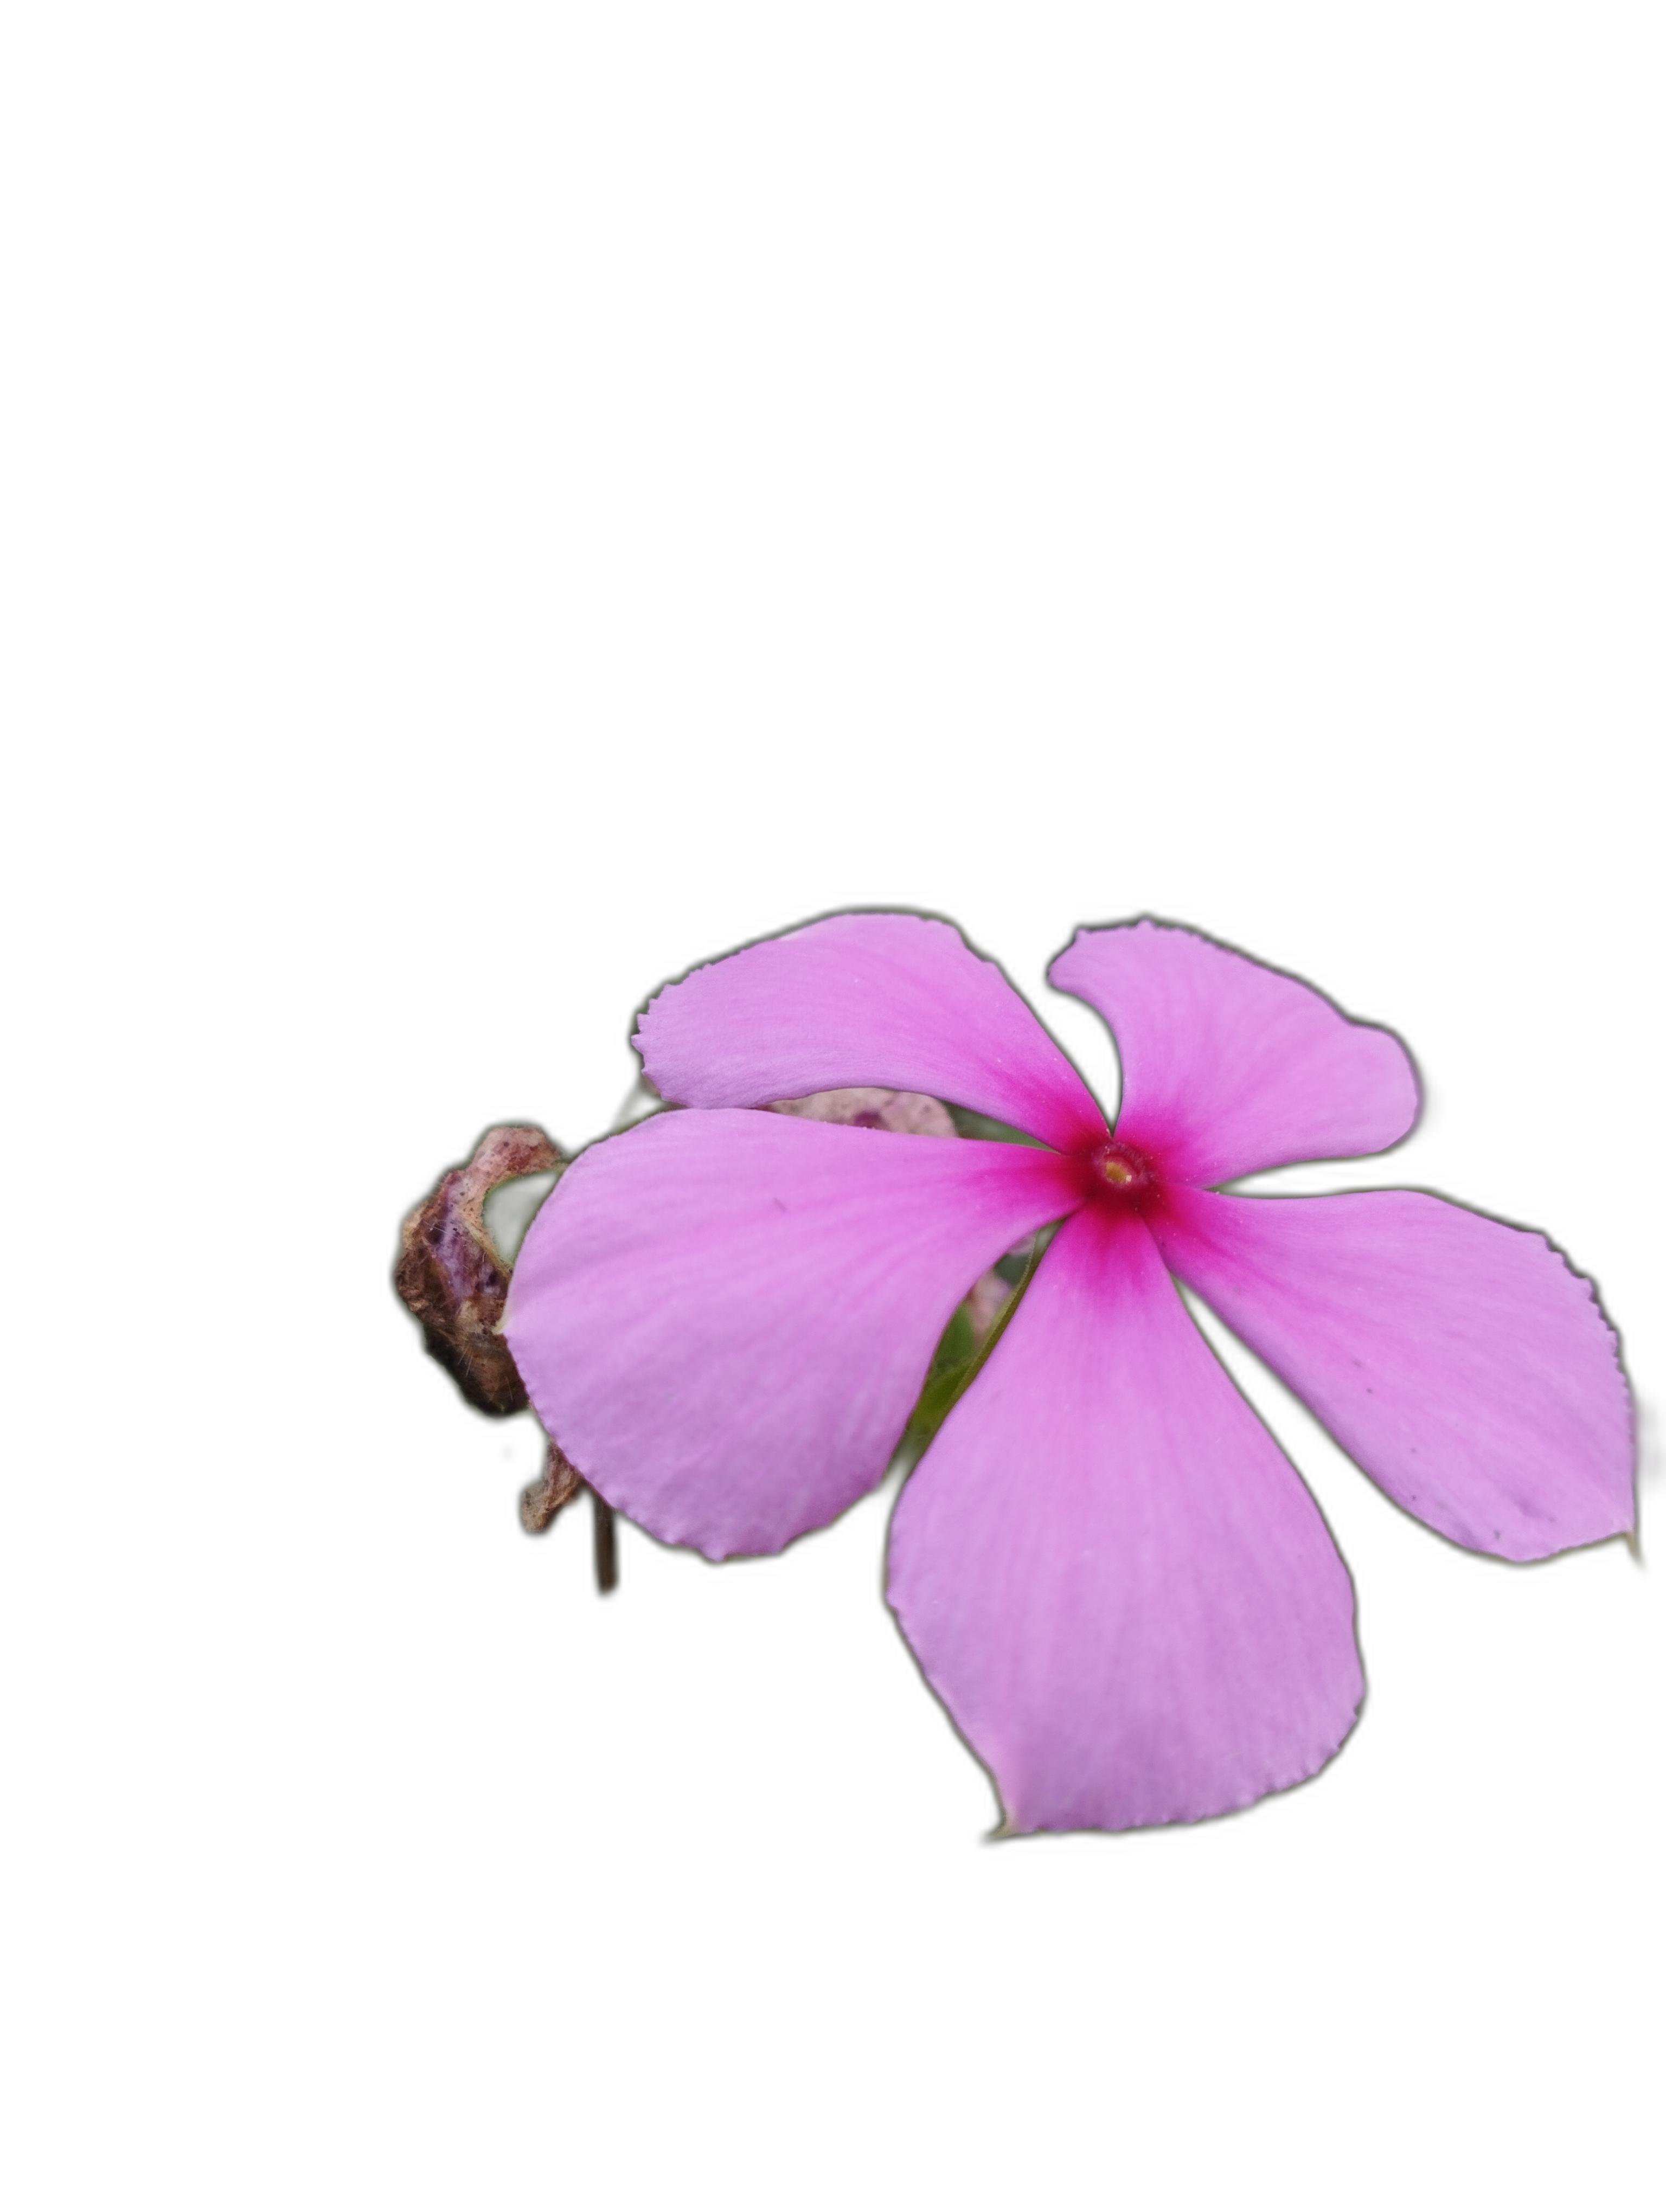
Label: Madagascar periwinkle